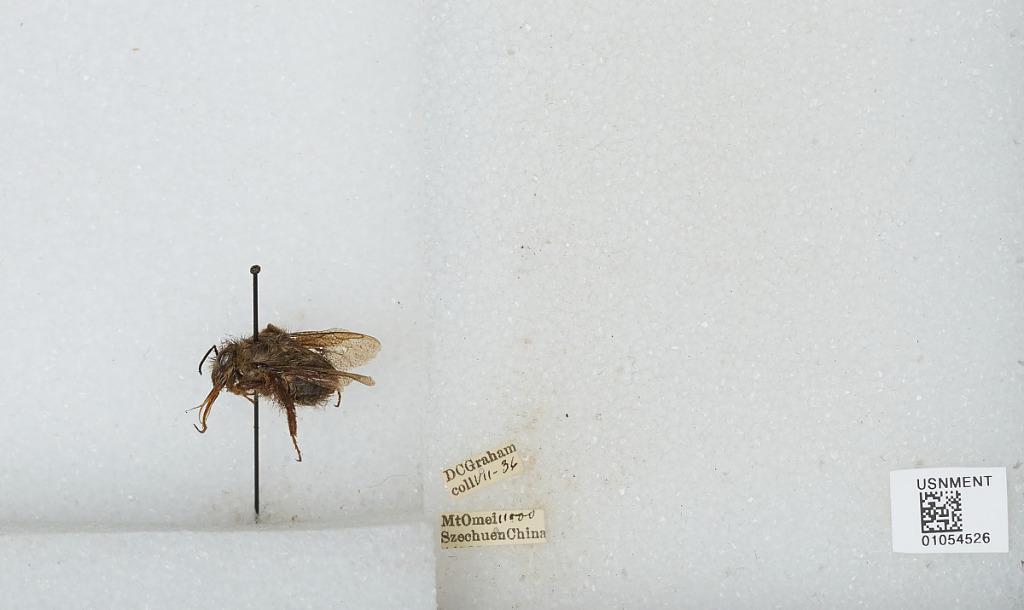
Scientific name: Bombus sp.
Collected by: D. Graham
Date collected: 1936-7-
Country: China
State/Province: Sichuan
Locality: Mount Emei